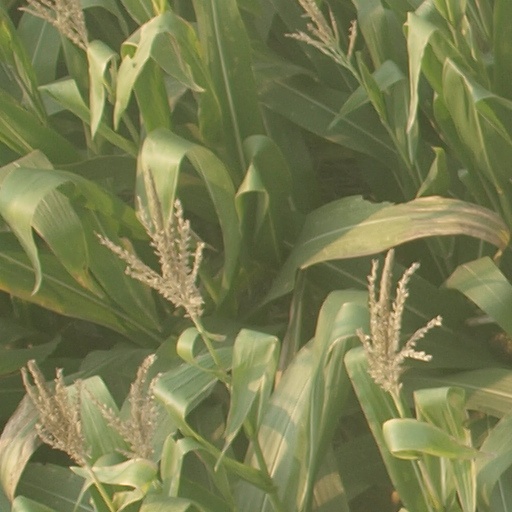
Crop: maize; corn